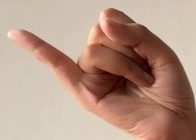
ASL sign: J